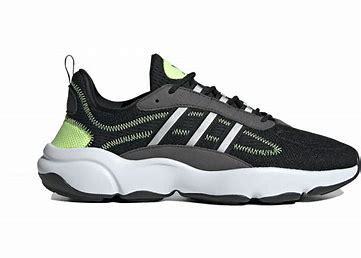
Brand: Adidas
Model: Haiwee